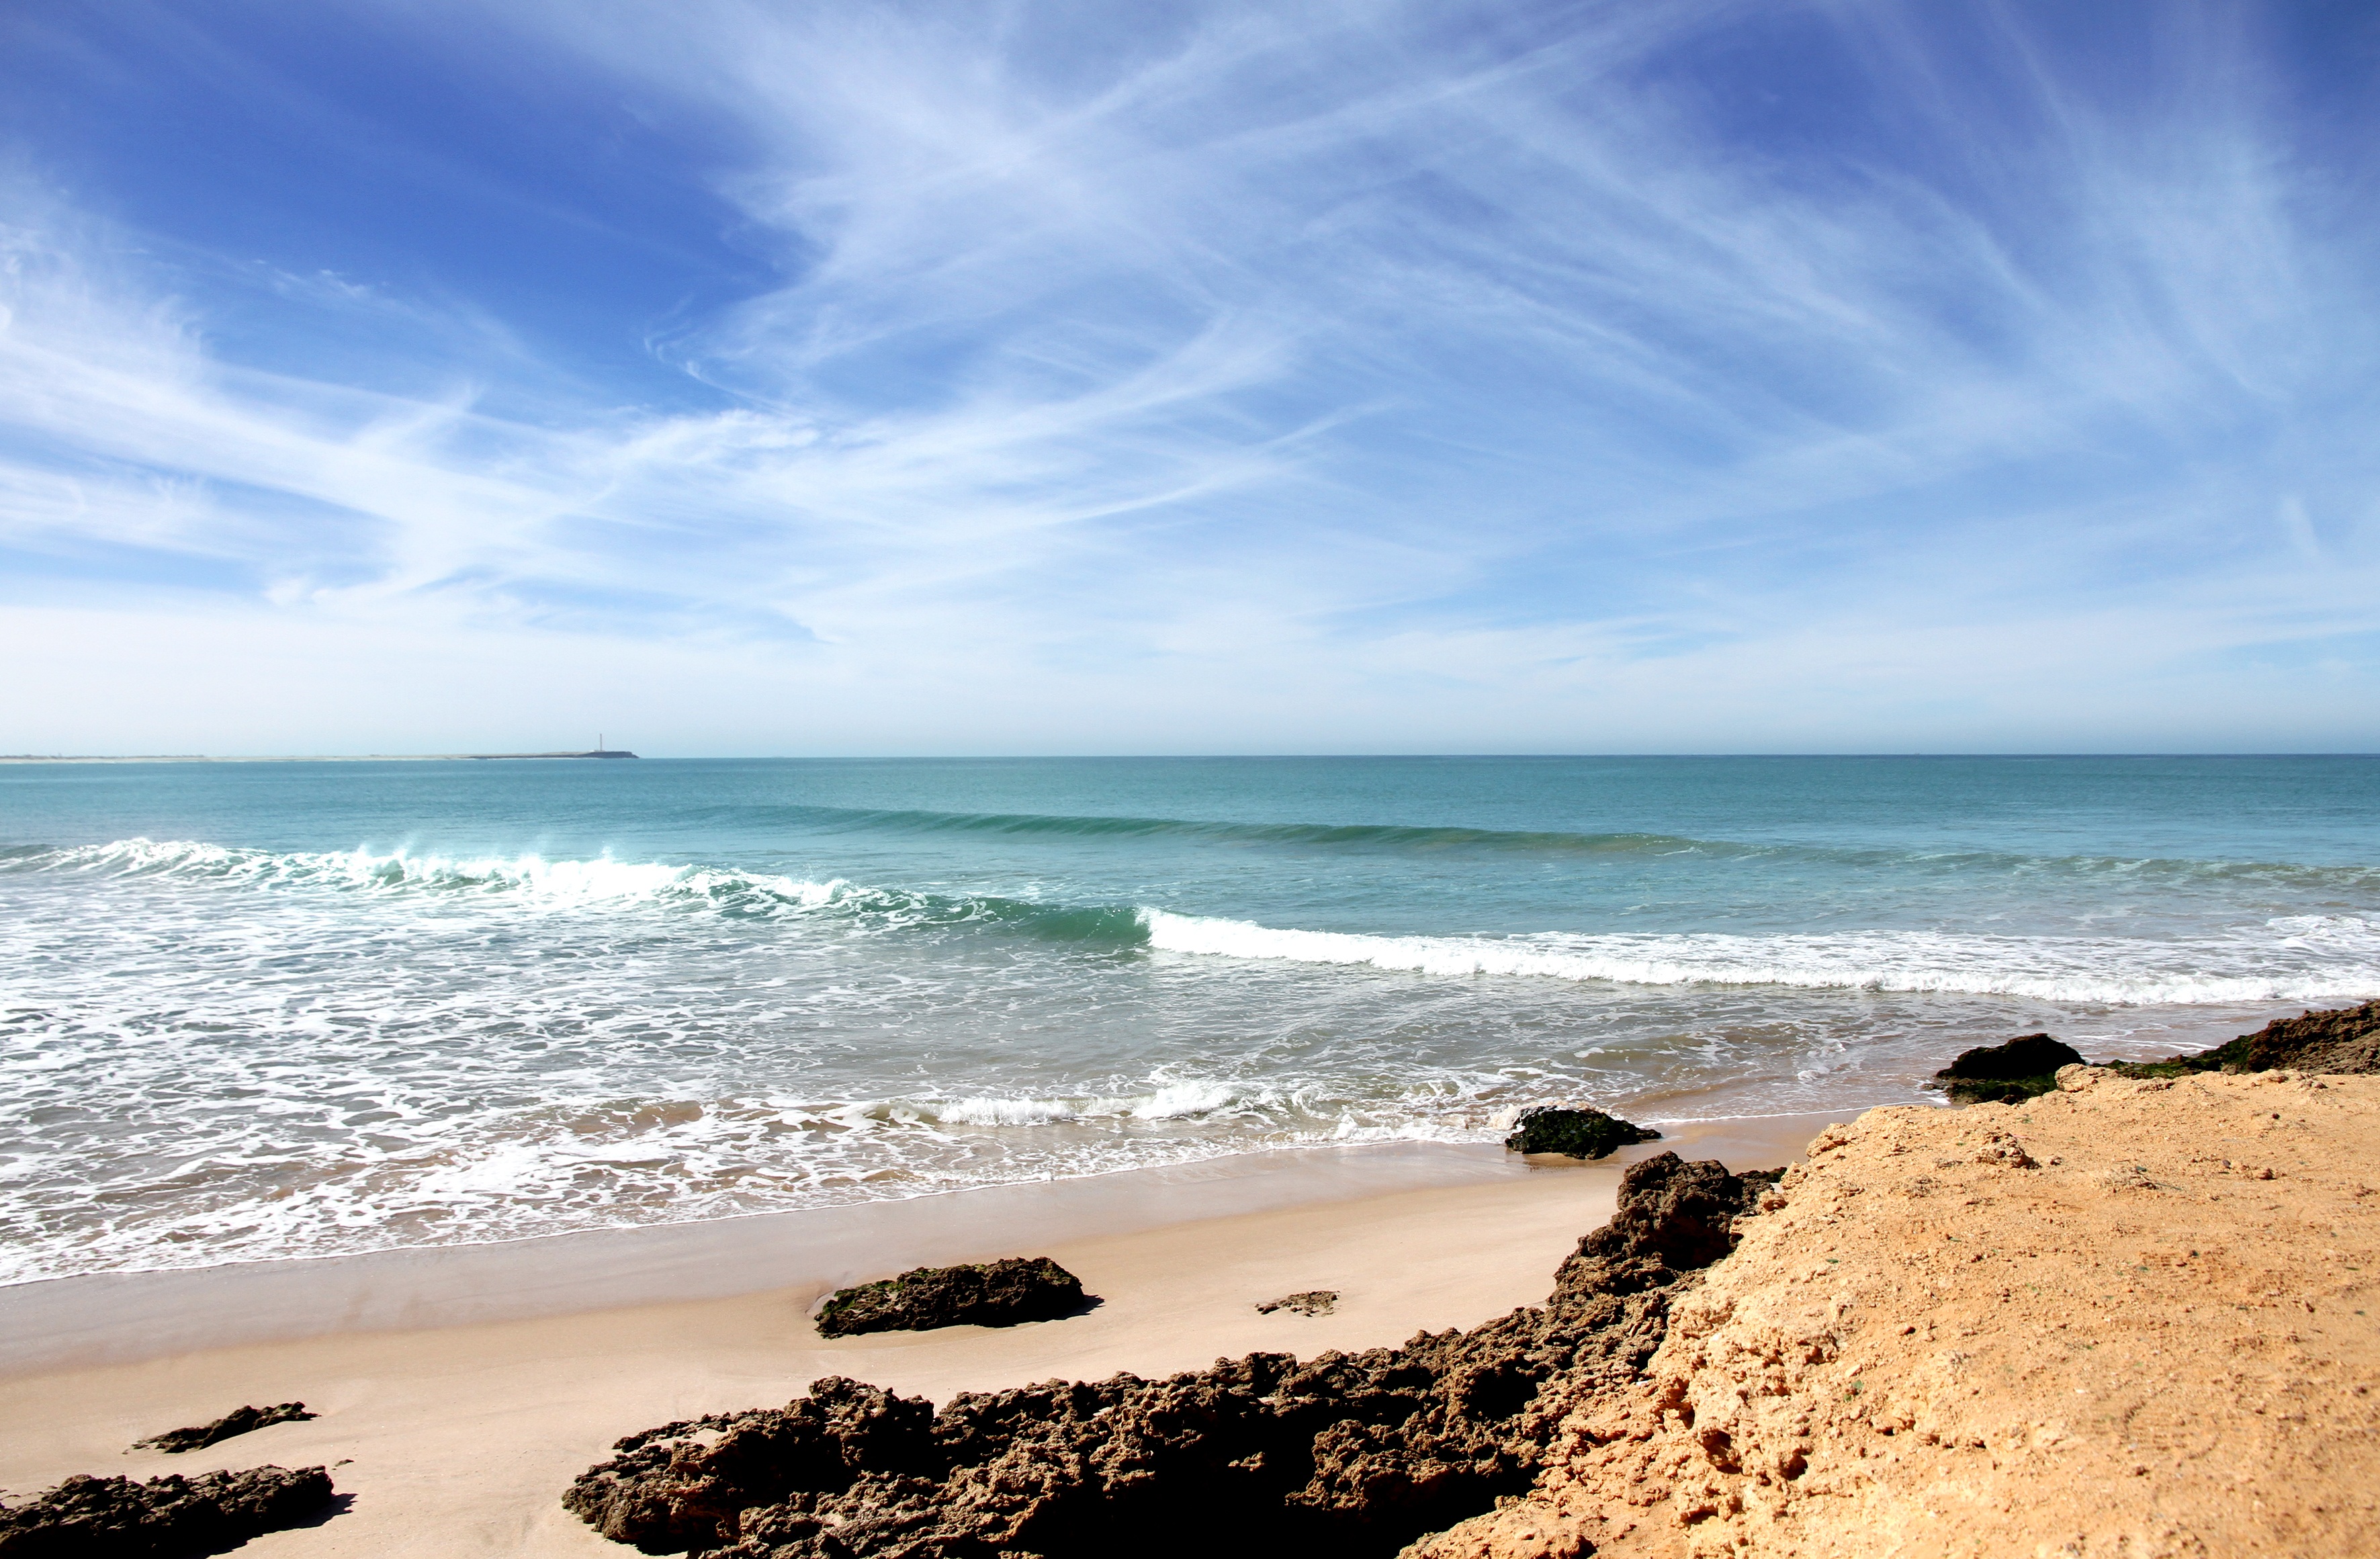
beach, sea, coast, sand, rock, ocean, horizon, cloud, sky, sunrise, sunlight, shore, wave, vacation, bay, material, body of water, atlantic, cape, beach landscape, wind wave, beach morocco